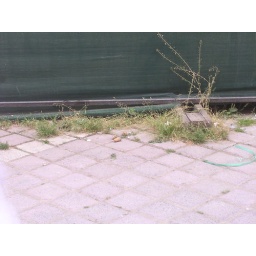
white dog turd pictured in Brasov Romania.Allegedly this is no longer available in the UK.